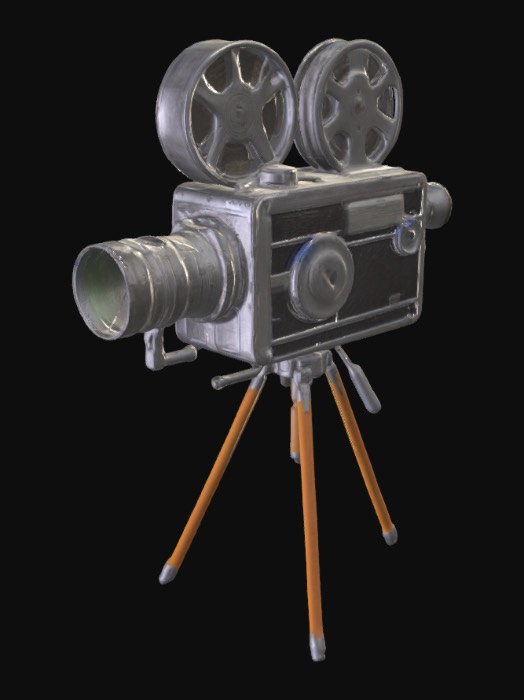
미적 점수 (1~10점): 5